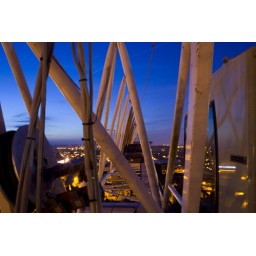
Blue sky at night. Shot from the top of a tower crane in Derby.